Bredgade 45

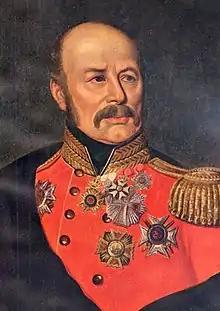
Peter von Scholten.

In December 1830, Peter von Scholten (1784-1854) purchased the property for 24,500 rigsdaler. His property was home to three households at the 1840 census. Scholten resided in the front wing with his wife Elizabeth von Scholten, their three daughters, five male servants and six maids.